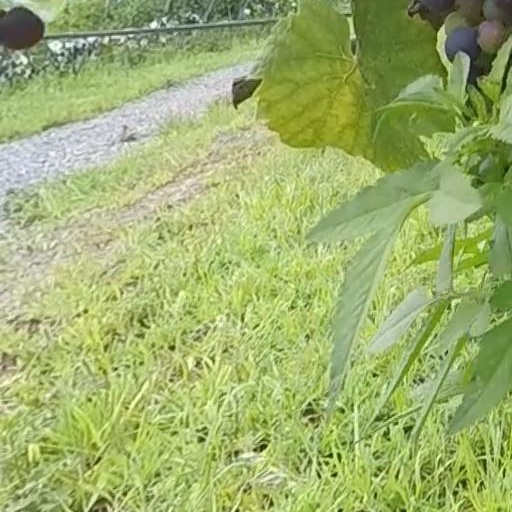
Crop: grape